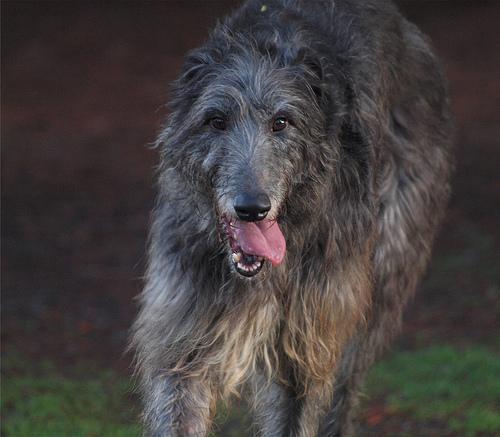
Scottish_deerhound